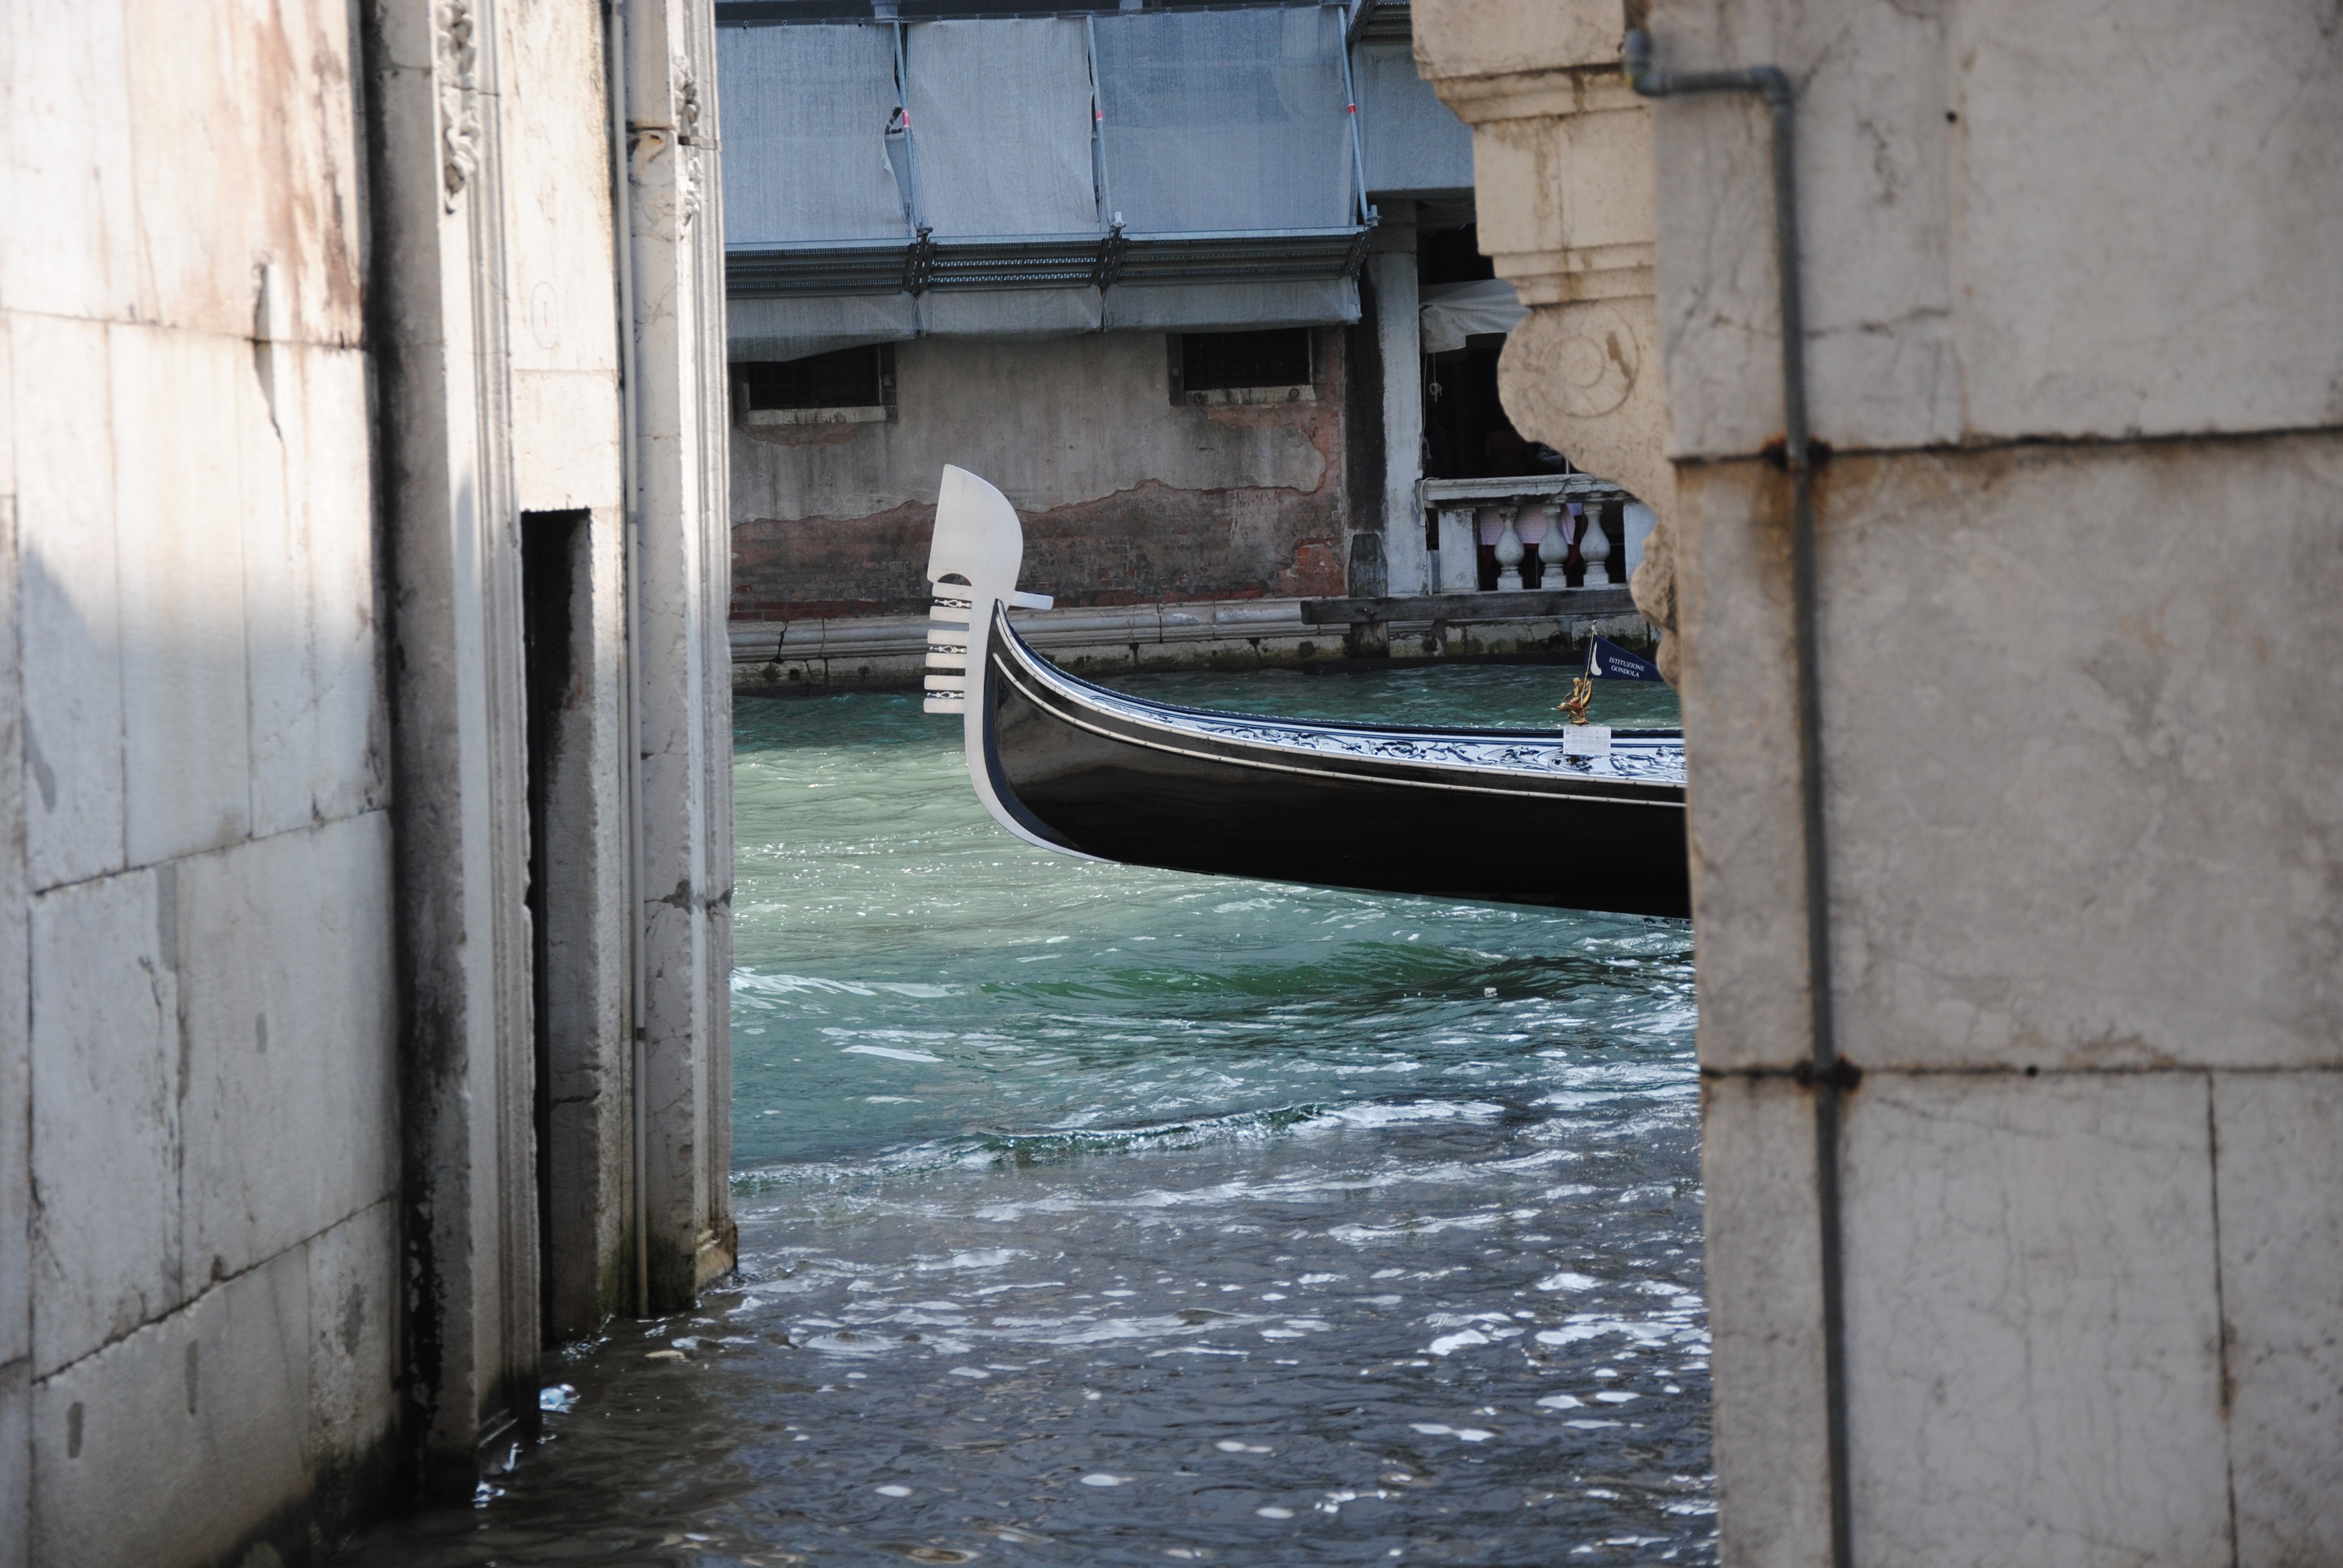
sea, water, boat, city, canal, boot, vehicle, holiday, italy, venice, waterway, gondola, gondolas, watercraft, town on the river, watercraft rowing